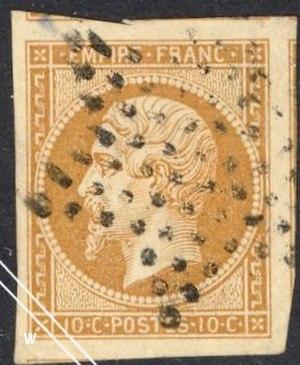
Cet article recense les timbres de France émis en 1860 par l'administration des postes.